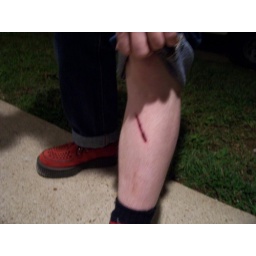
Brian cut his leg open by falling off a chair he was standing on.